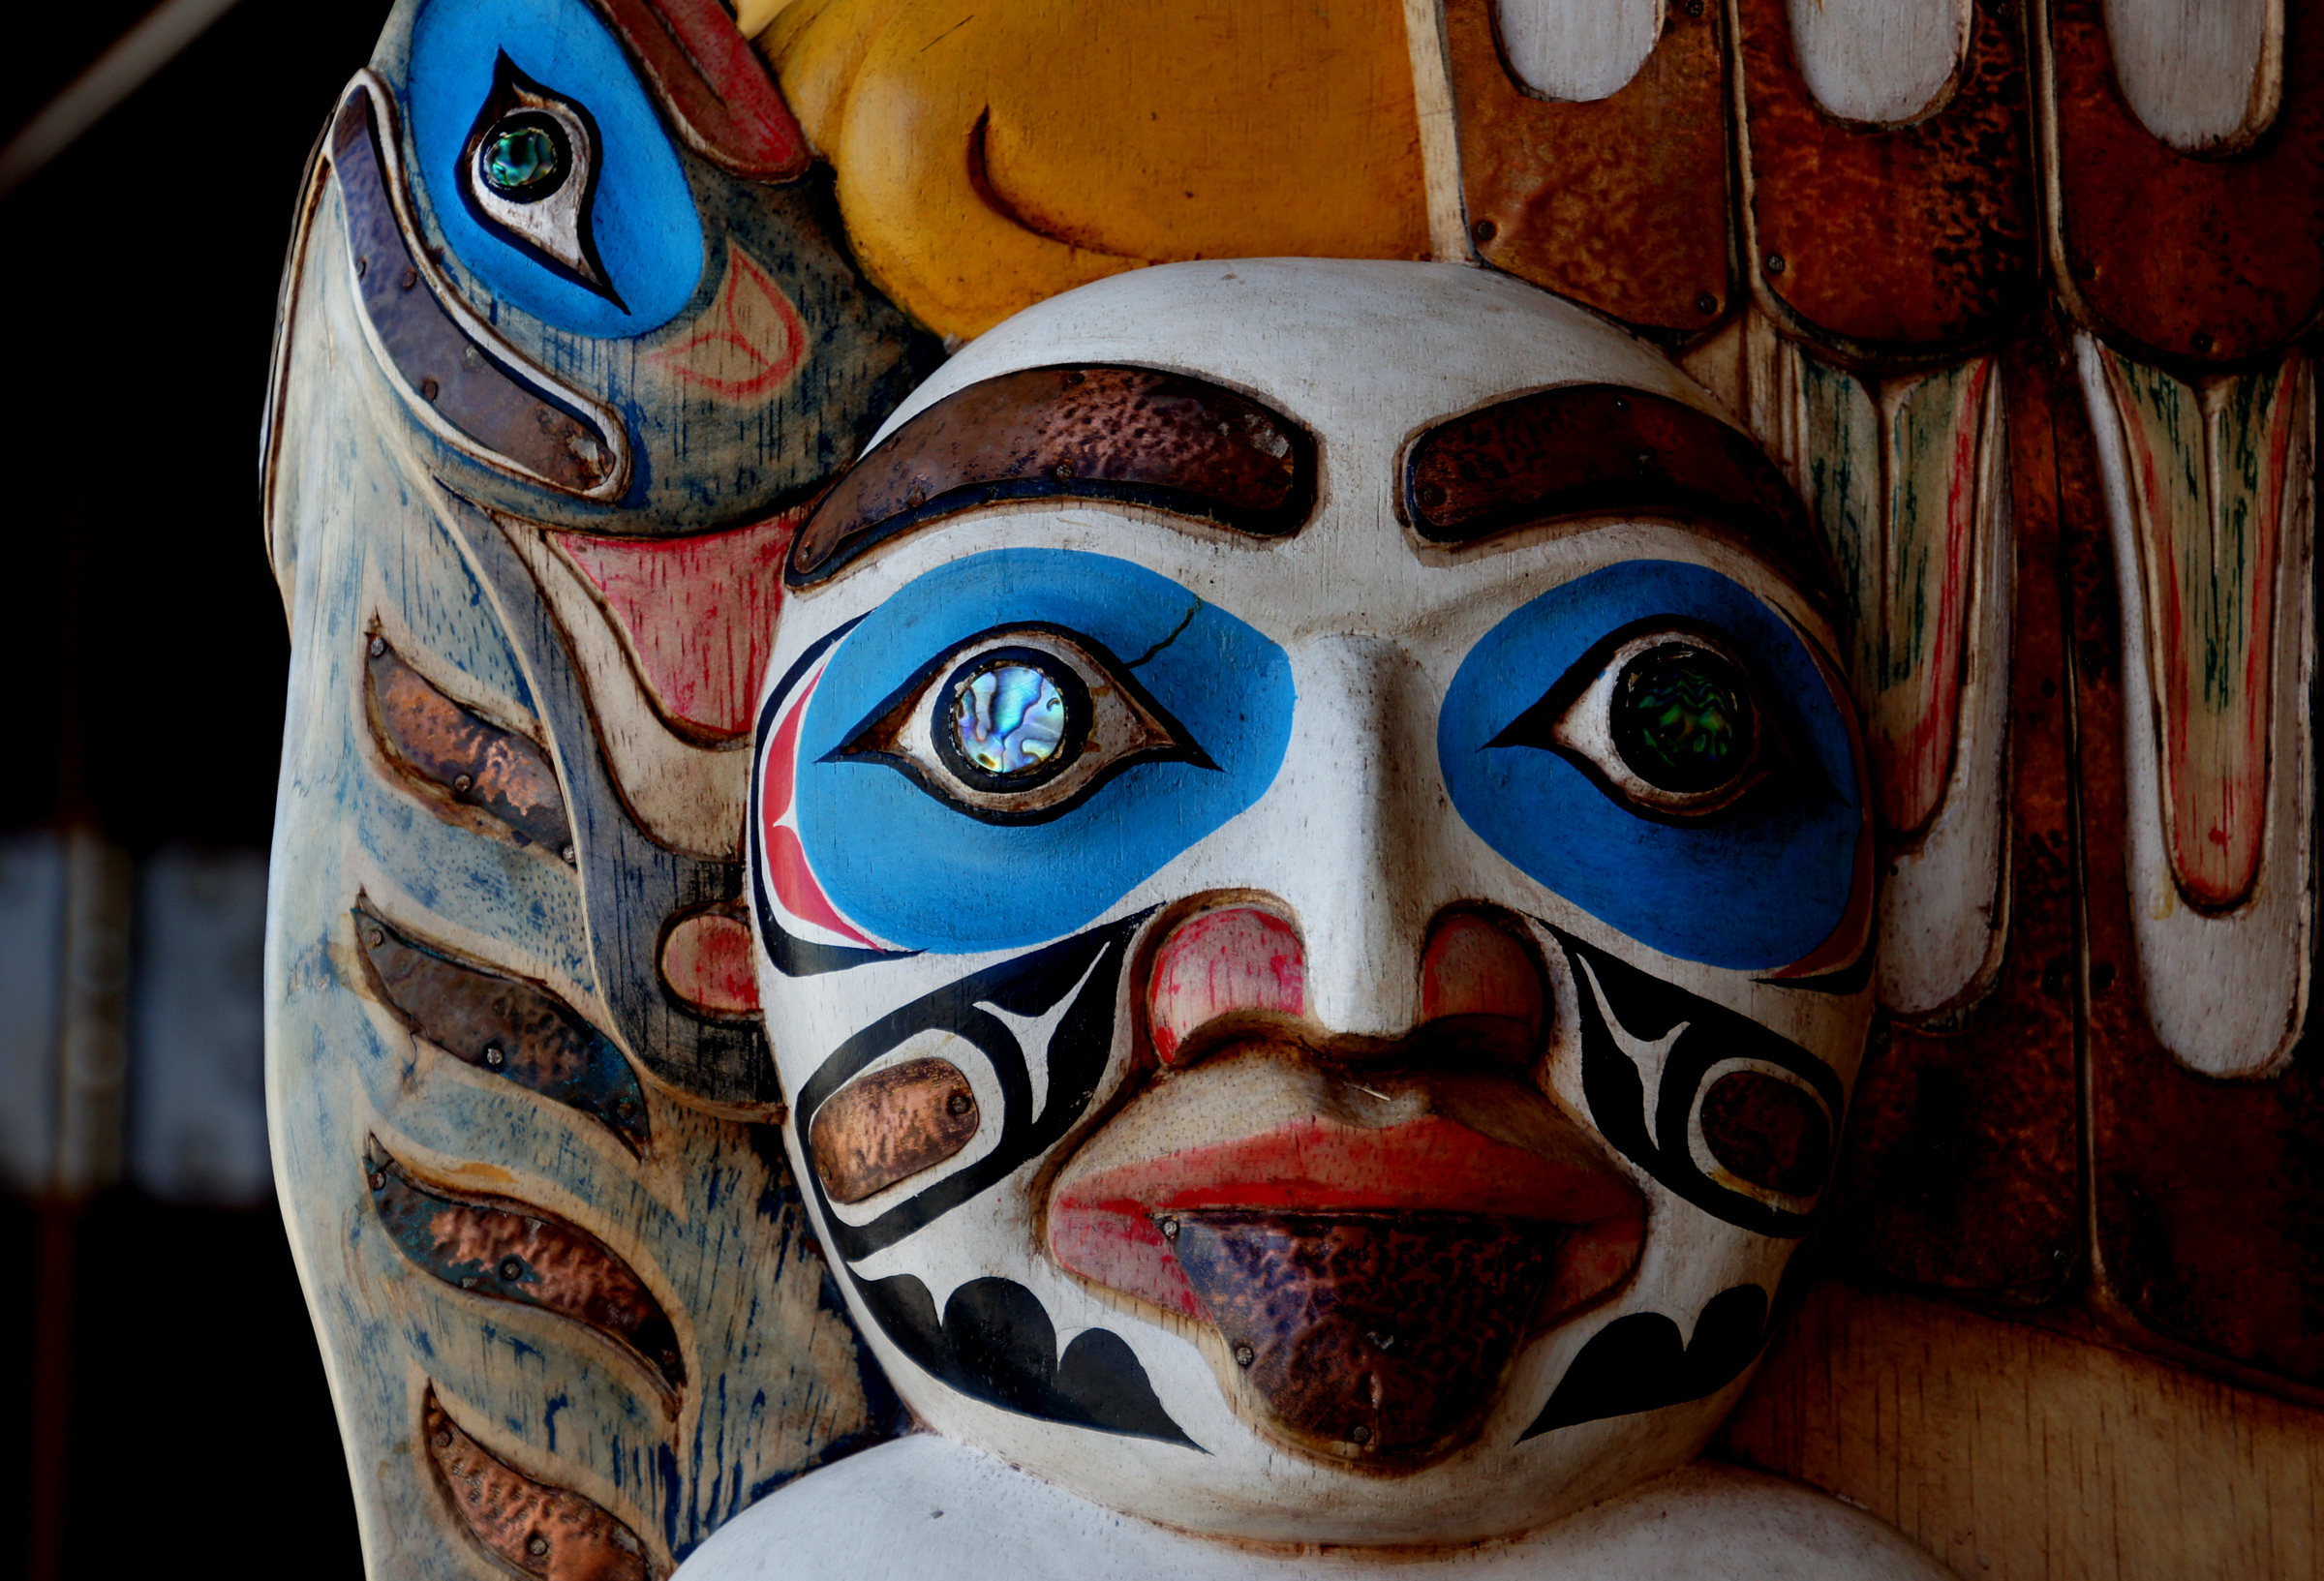
person, clothing, clown, art, mask, publicdomain, canada, head, masks, costume, alaska, northamaricanindians, totempoles, nativeart, woodcarving, entertainment, masque, performing arts, professional wrestling